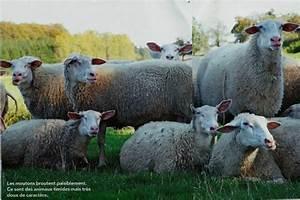
sheep